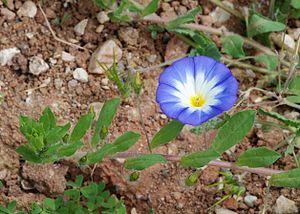
Tige, feuilles et fleur de belle de jour (Convolvulus tricolor). Русский: Вьюнок, он же конвульвулюс, он же дневная красавица (Convolvulus tricolor) Українська: Берізка триколорна (Convolvulus tricolor)